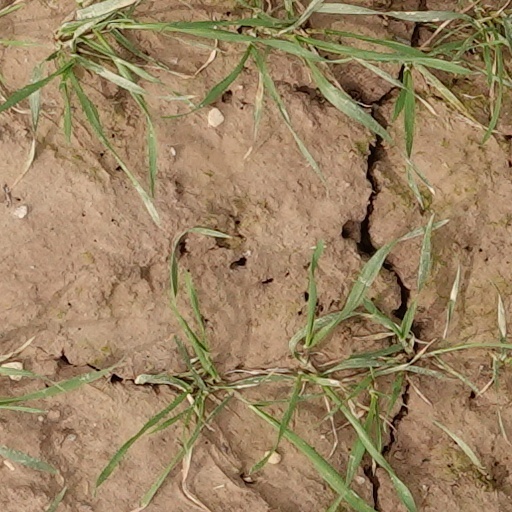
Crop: wheat